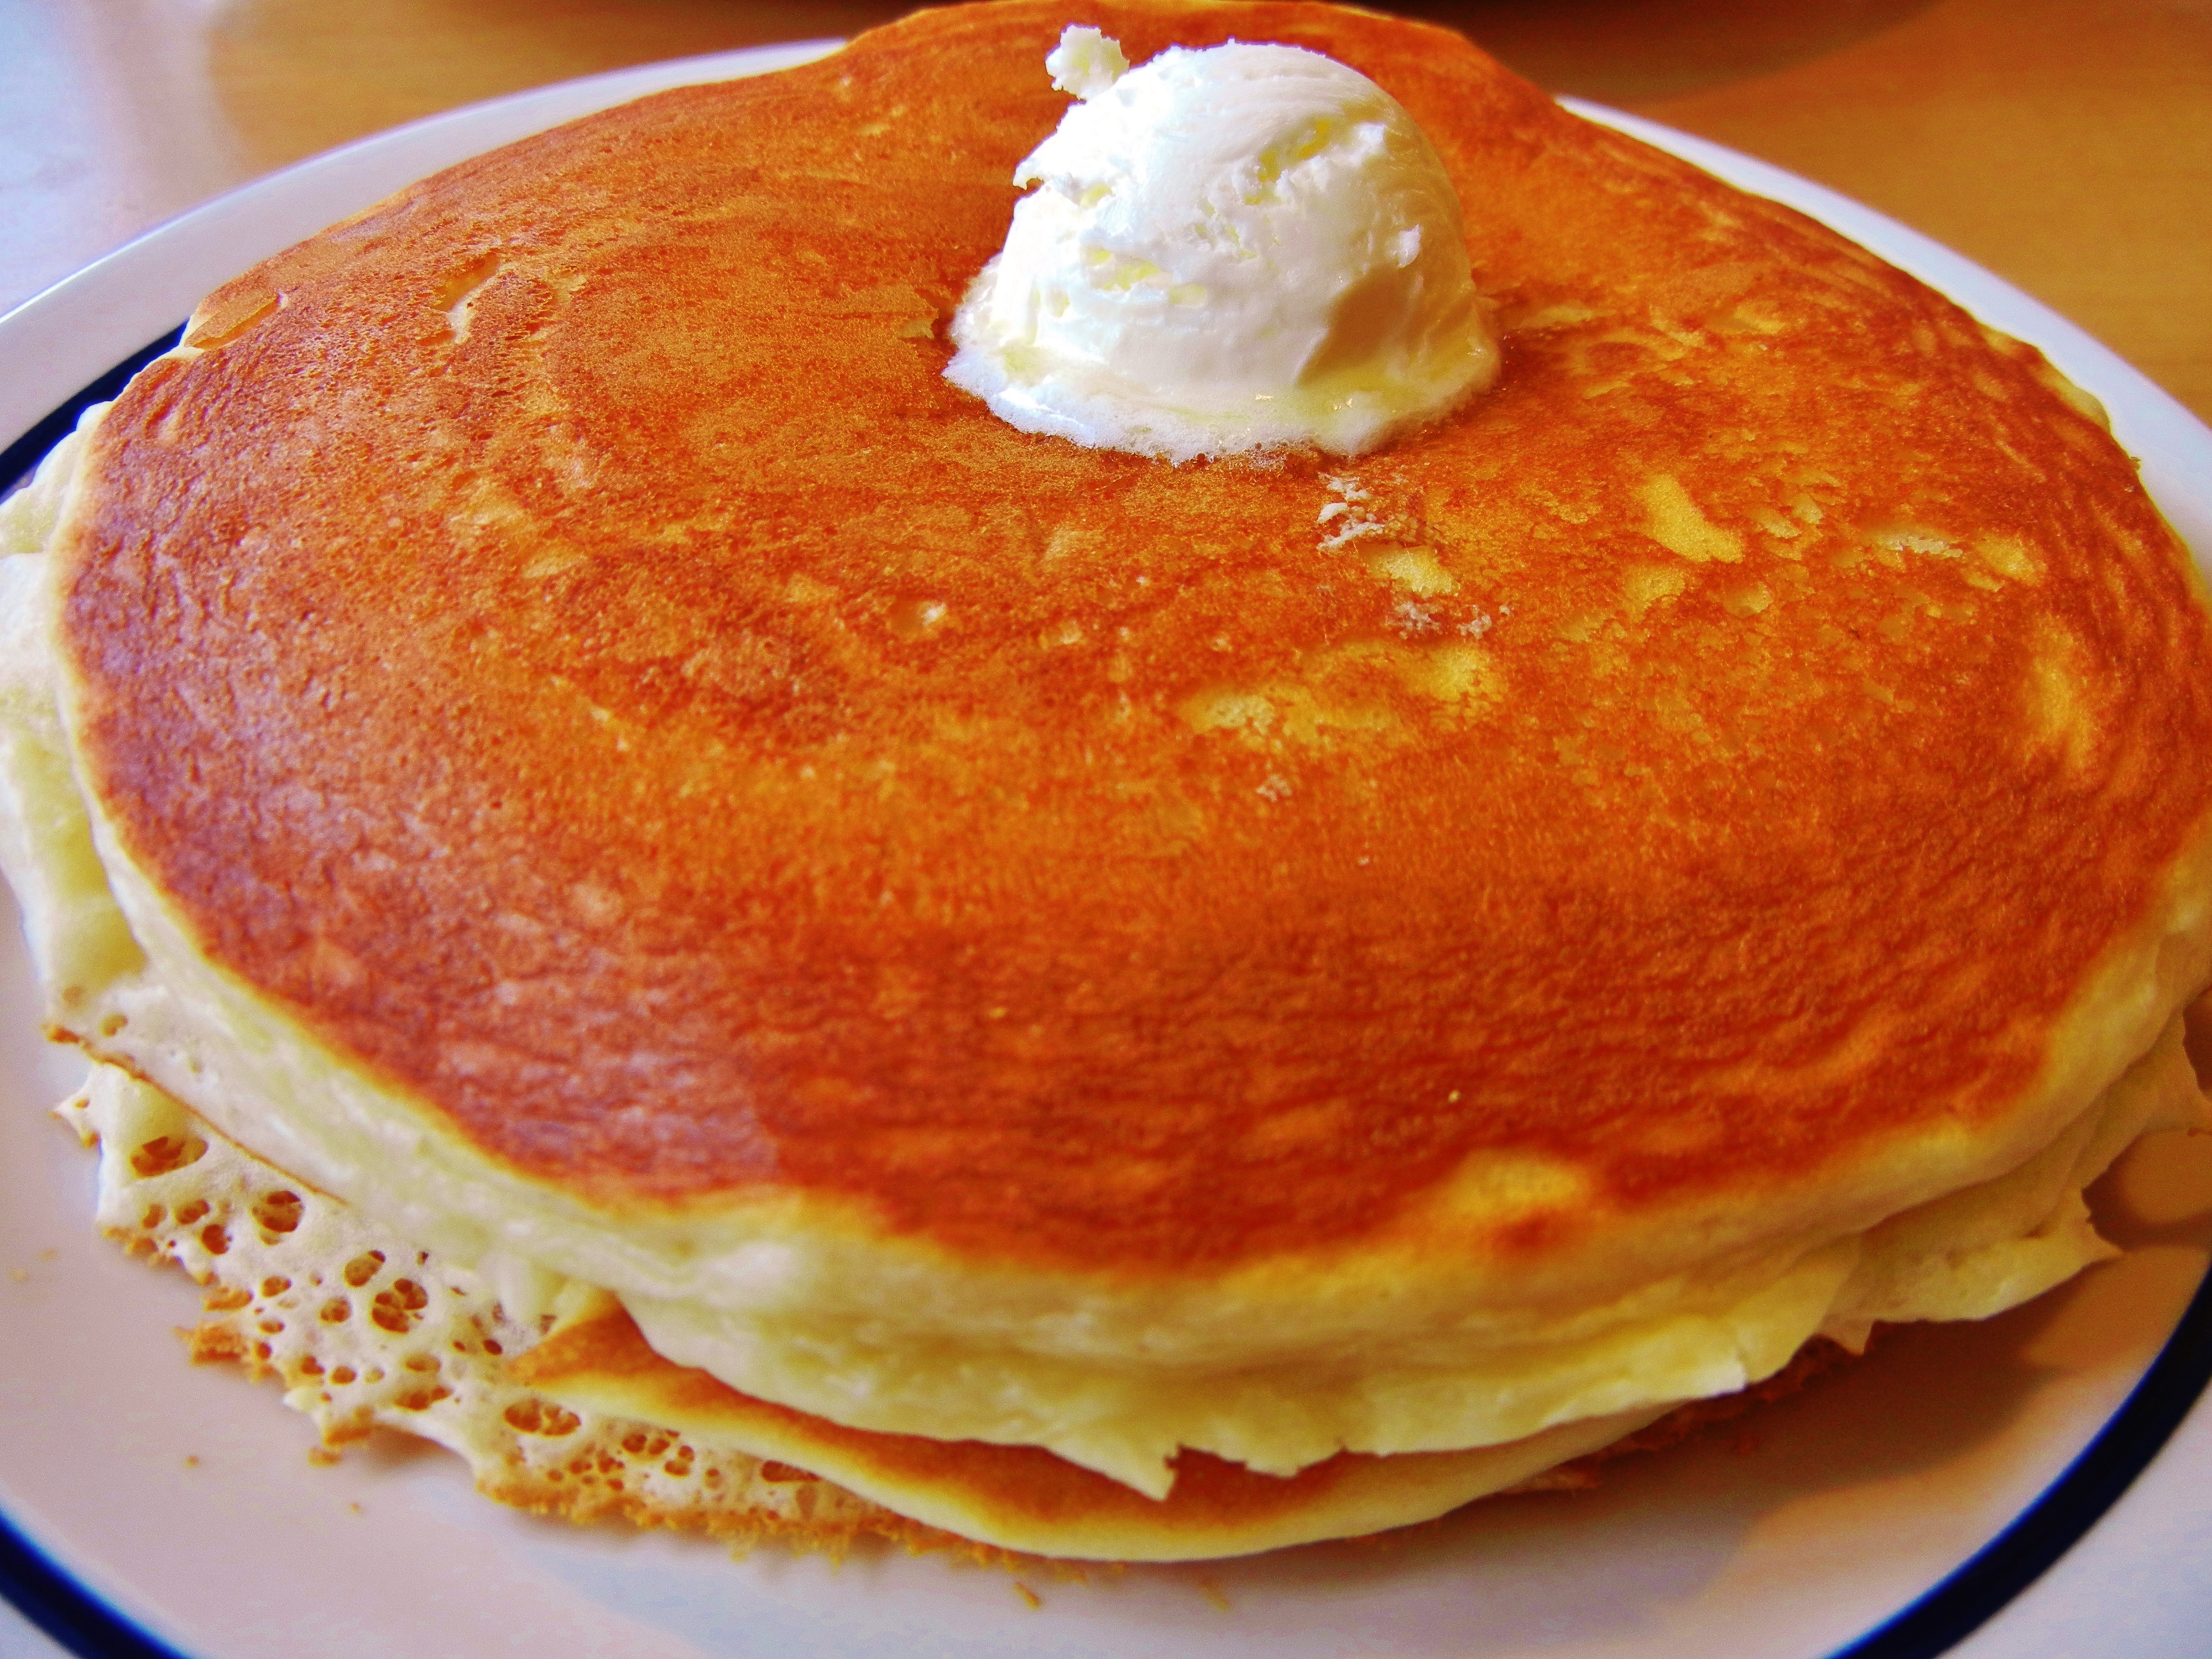
restaurant, dish, meal, food, produce, plate, stack, breakfast, dessert, cuisine, pancake, cooked, eating, dining, course, potato pancake, pannekoek